Kerosene lamp

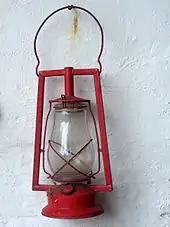
This is a Dietz Monarch #10 'HOT BLAST' lantern

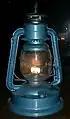
This is a Dietz #1 'little wizard' COLD BLAST lantern

A variation on the "central-draft" lamp is the mantle lamp. The mantle is a roughly pear-shaped mesh made of fabric placed over the burner. The mantle typically contains thorium or other rare-earth salts; on first use the cloth burns away, and the rare-earth salts are converted to oxides, leaving a very fragile structure, which incandesces (glows brightly) upon exposure to the heat of the burner flame. Mantle lamps are considerably brighter than flat- or round-wick lamps, produce a whiter light and generate more heat. Mantle lamps typically use fuel faster than a flat-wick lamp, but slower than a center-draft round-wick, as they depend on a small flame heating a mantle, rather than having all the light coming from the flame itself.